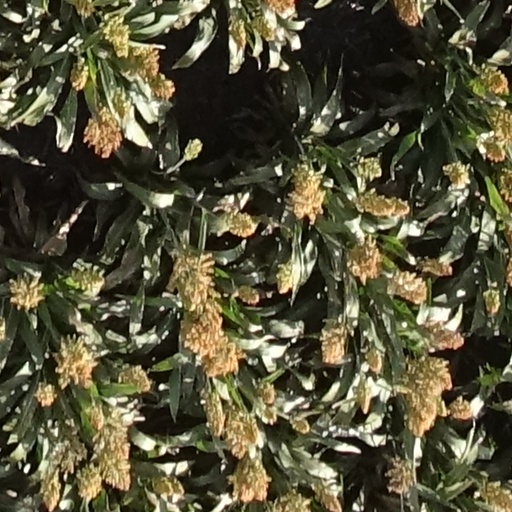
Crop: sorghum